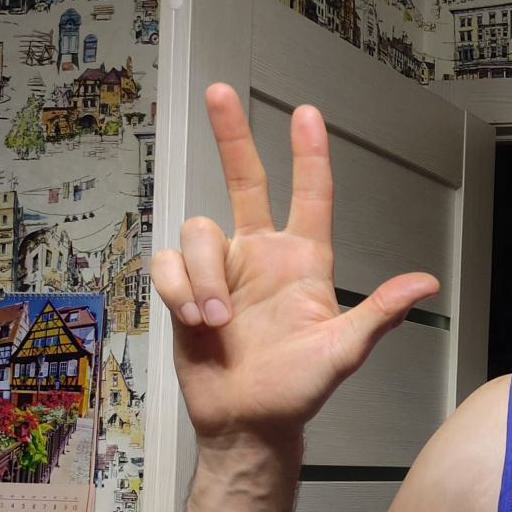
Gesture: three2